Josephine Del Deo

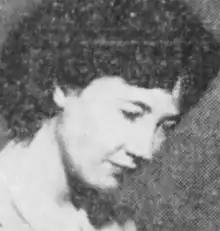
Josephine Couch, later Josephine Del Deo, in a 1946 newspaper photograph

Josephine Del Deo (October 24, 1925 – August 25, 2016), born Josephine Alice Couch, was an American artist, writer, and activist in preserving the Cape Cod National Seashore and the town of Provincetown, Massachusetts.